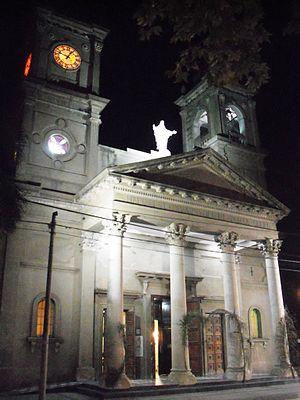
Paroisse des Saints Juste et Pasteur日本語: サン・ジュストとサン・パストール小教区Italiano: Parrocchia dei Santi Giusto e Pastore
La province d'Entre Ríos est une province de l'Argentine située au nord de la province de Buenos Aires, au sud de la province de Corrientes, à l'est de la province de Santa Fe et à l'ouest de l'Uruguay.